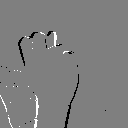
ASL letter: n